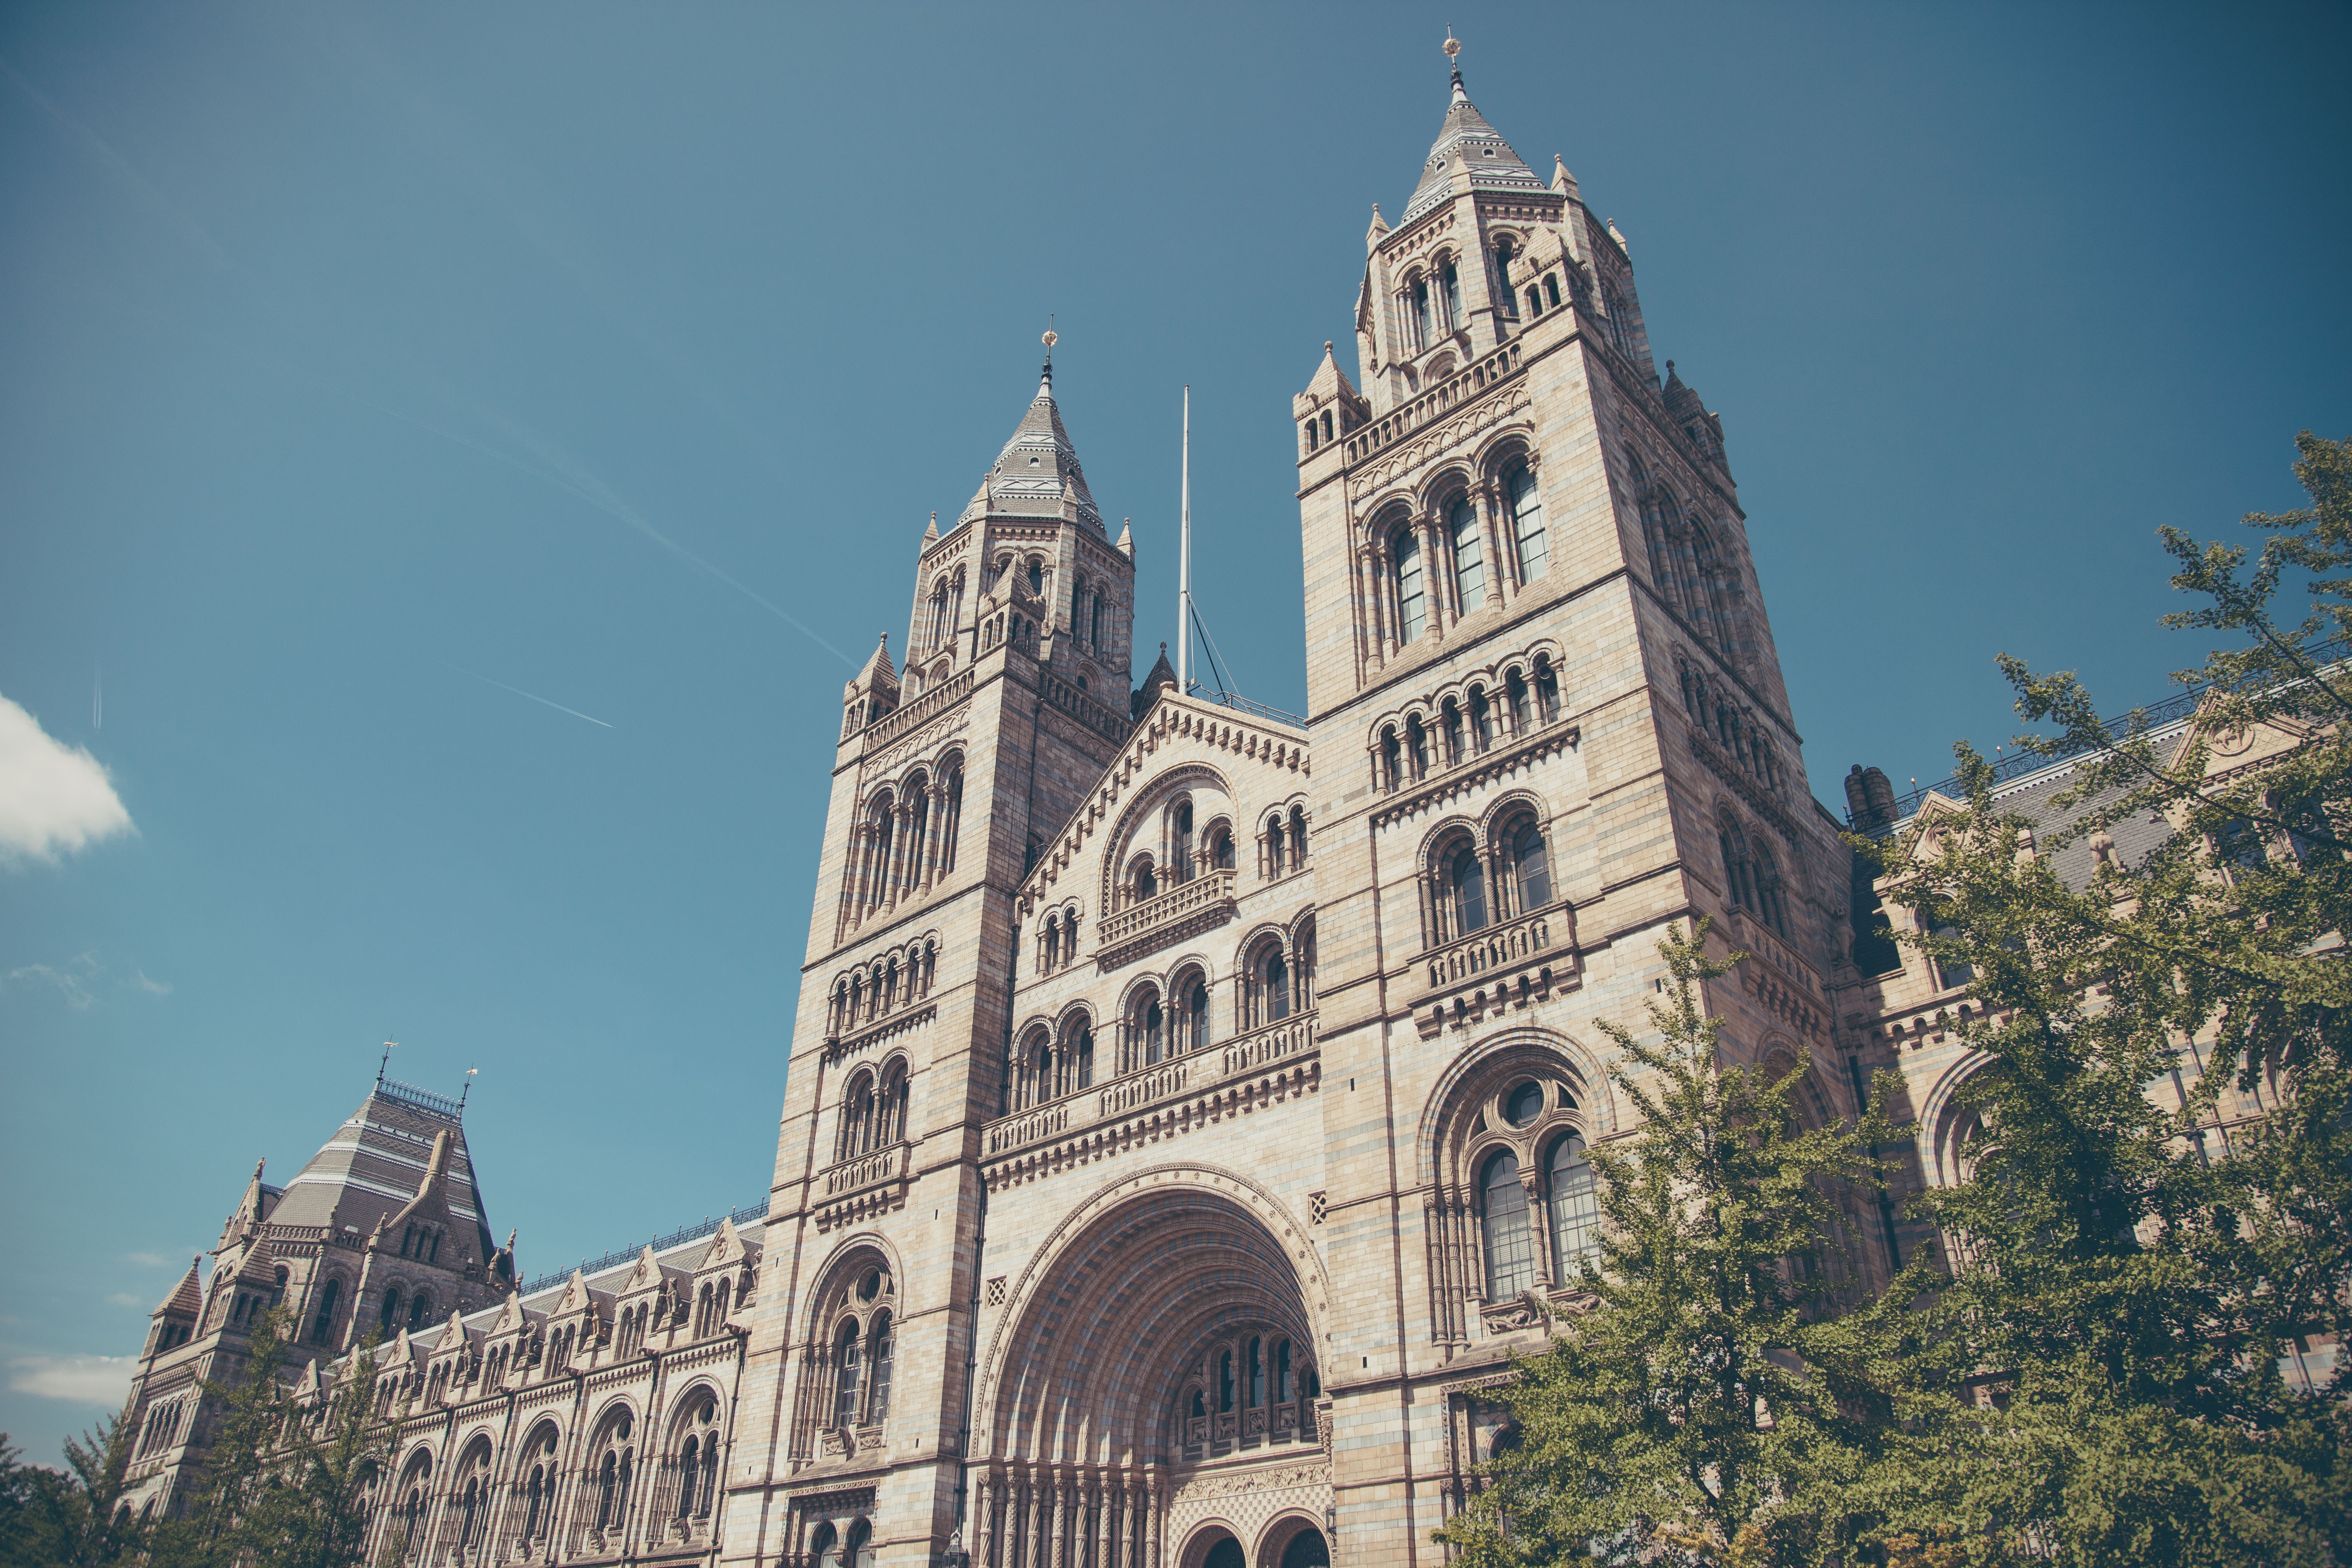
architecture, structure, town, building, city, urban, construction, tower, entrance, landmark, facade, church, cathedral, exterior, historic, place of worship, towers, spire, monastery, big, huge, basilica, traditional, portal, enormous, gothic architecture